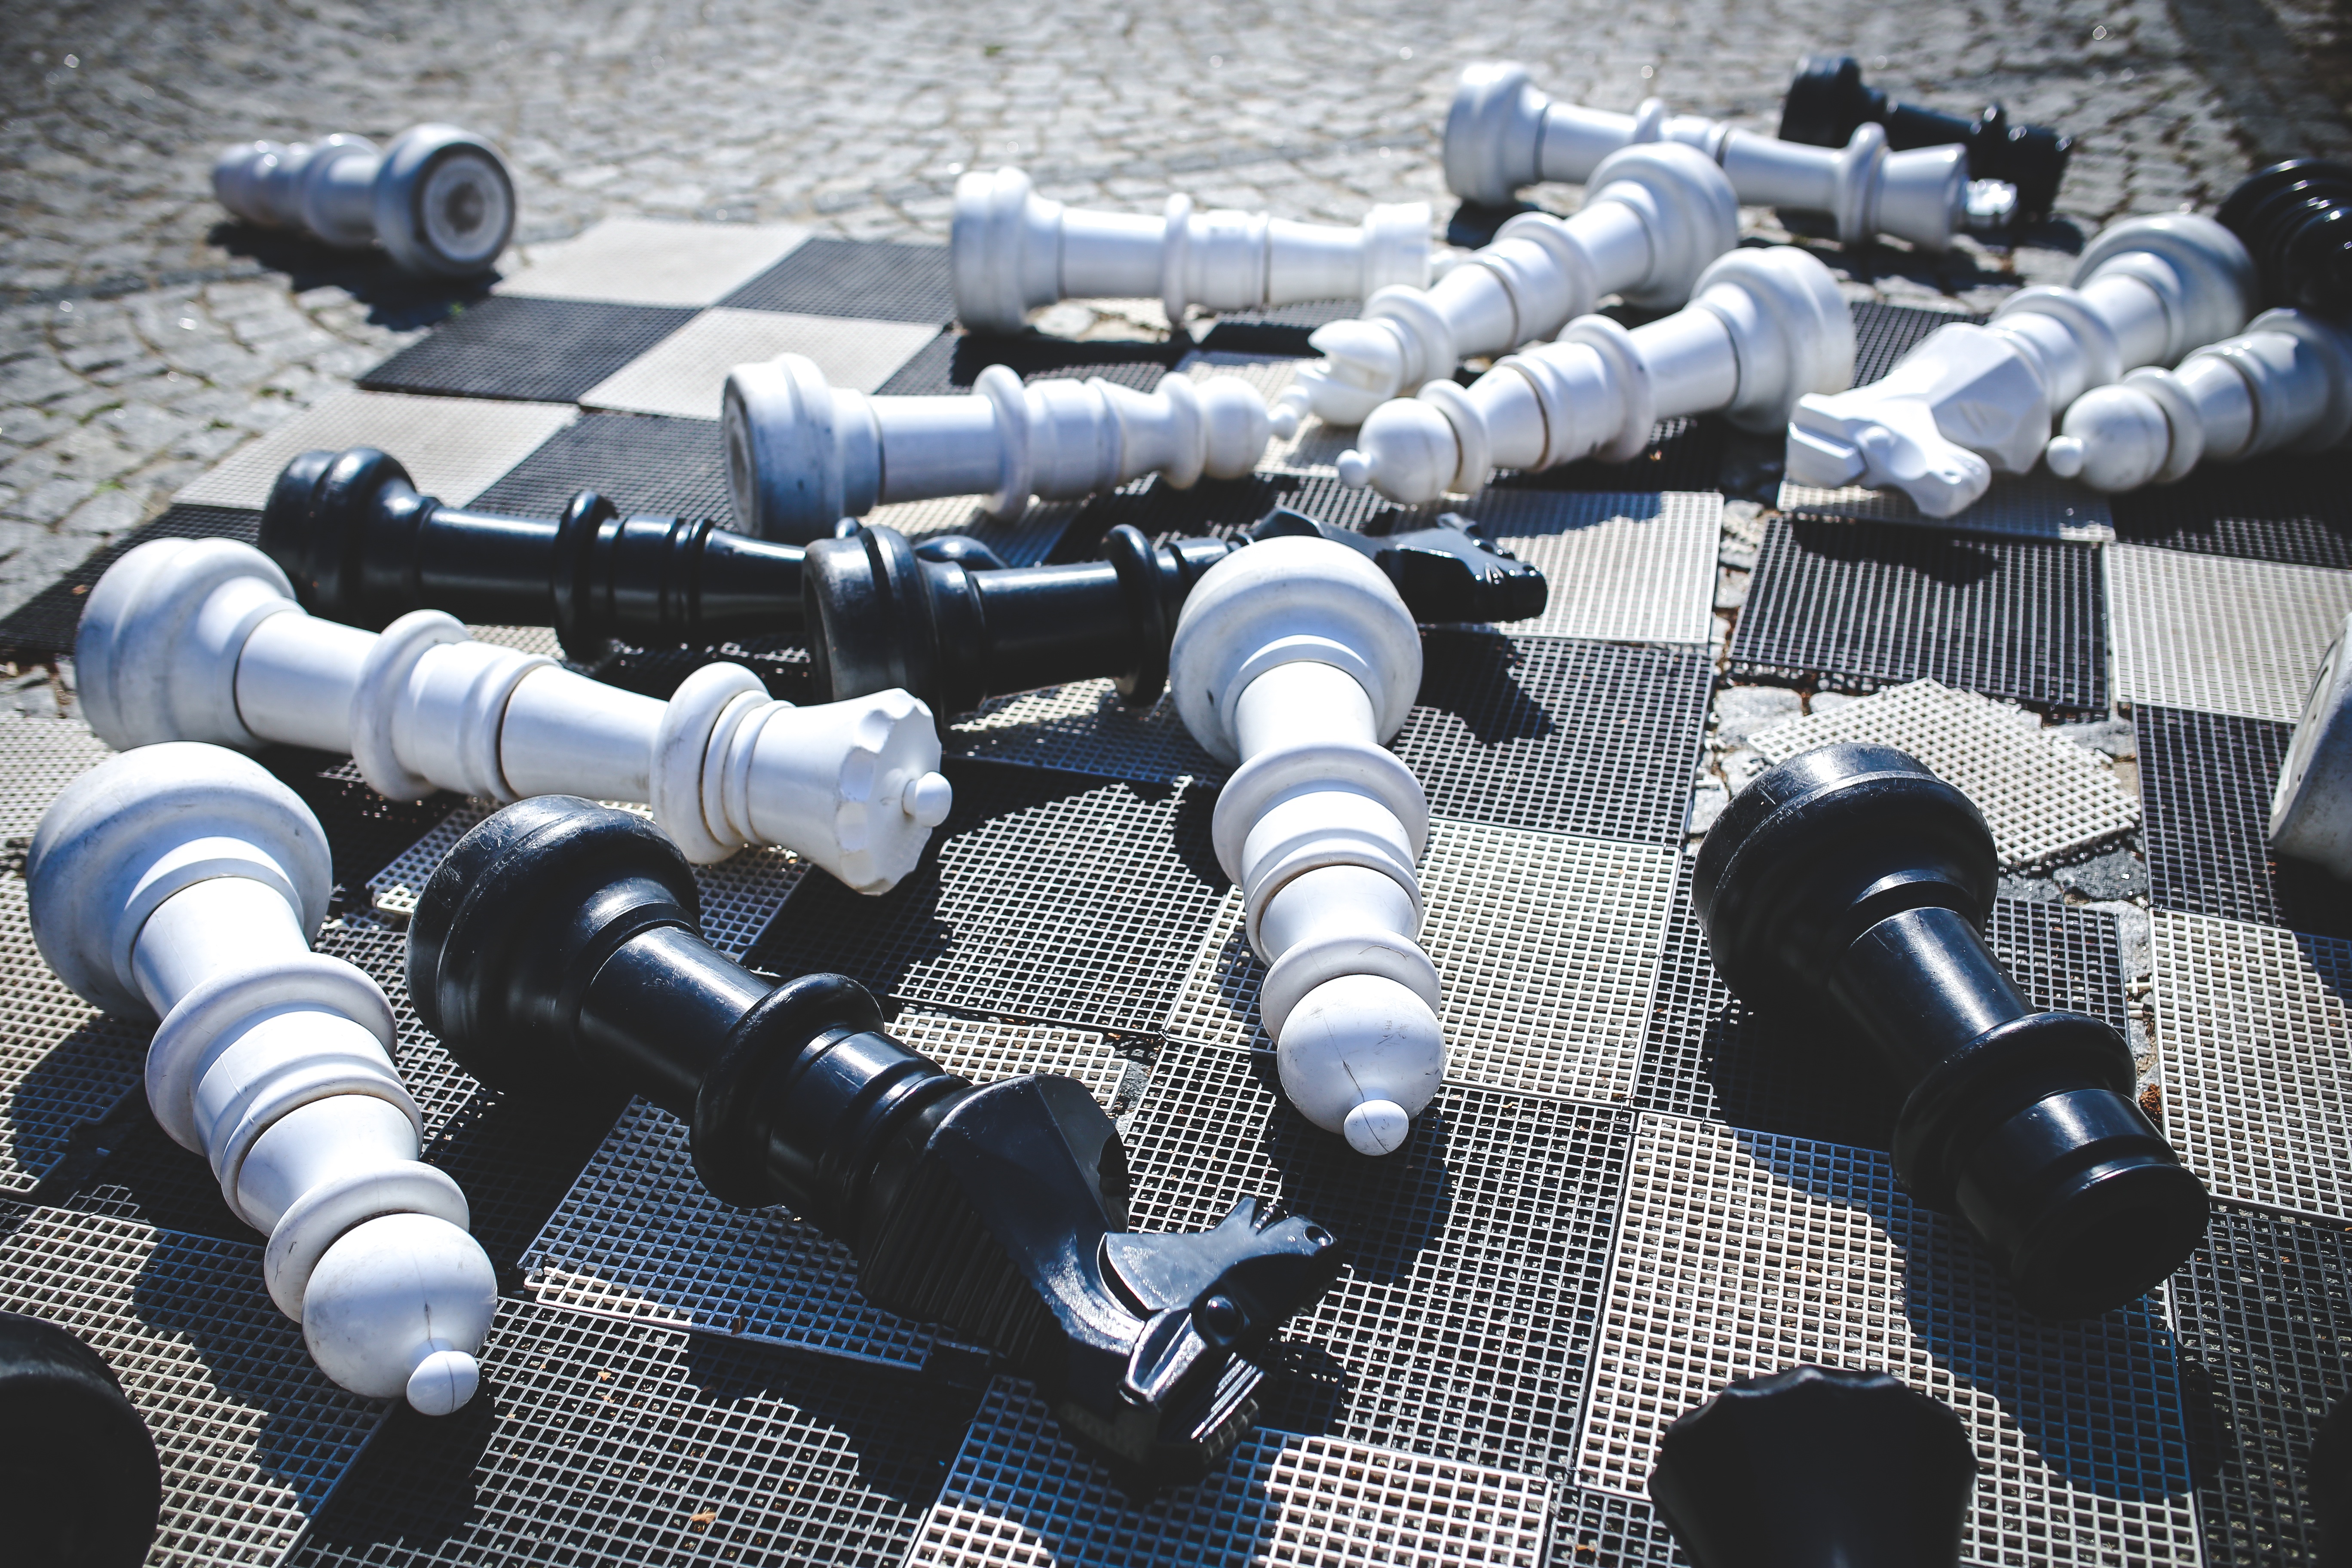
street, game, vehicle, black white, chess, engine, sett, giant, big, huge, pieces, overturned, firearm, auto part, aircraft engine, automotive engine part